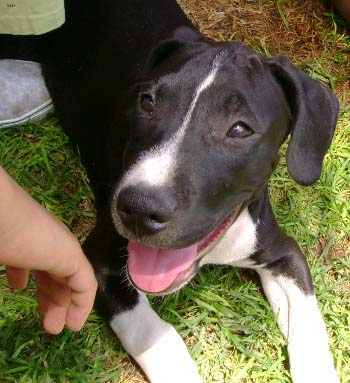
Breed: american pit bull terrier